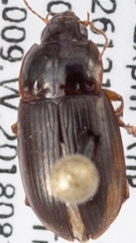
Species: Amara quenseli
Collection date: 2018-08-30
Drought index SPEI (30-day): -0.932
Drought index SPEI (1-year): -0.764
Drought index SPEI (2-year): -0.746